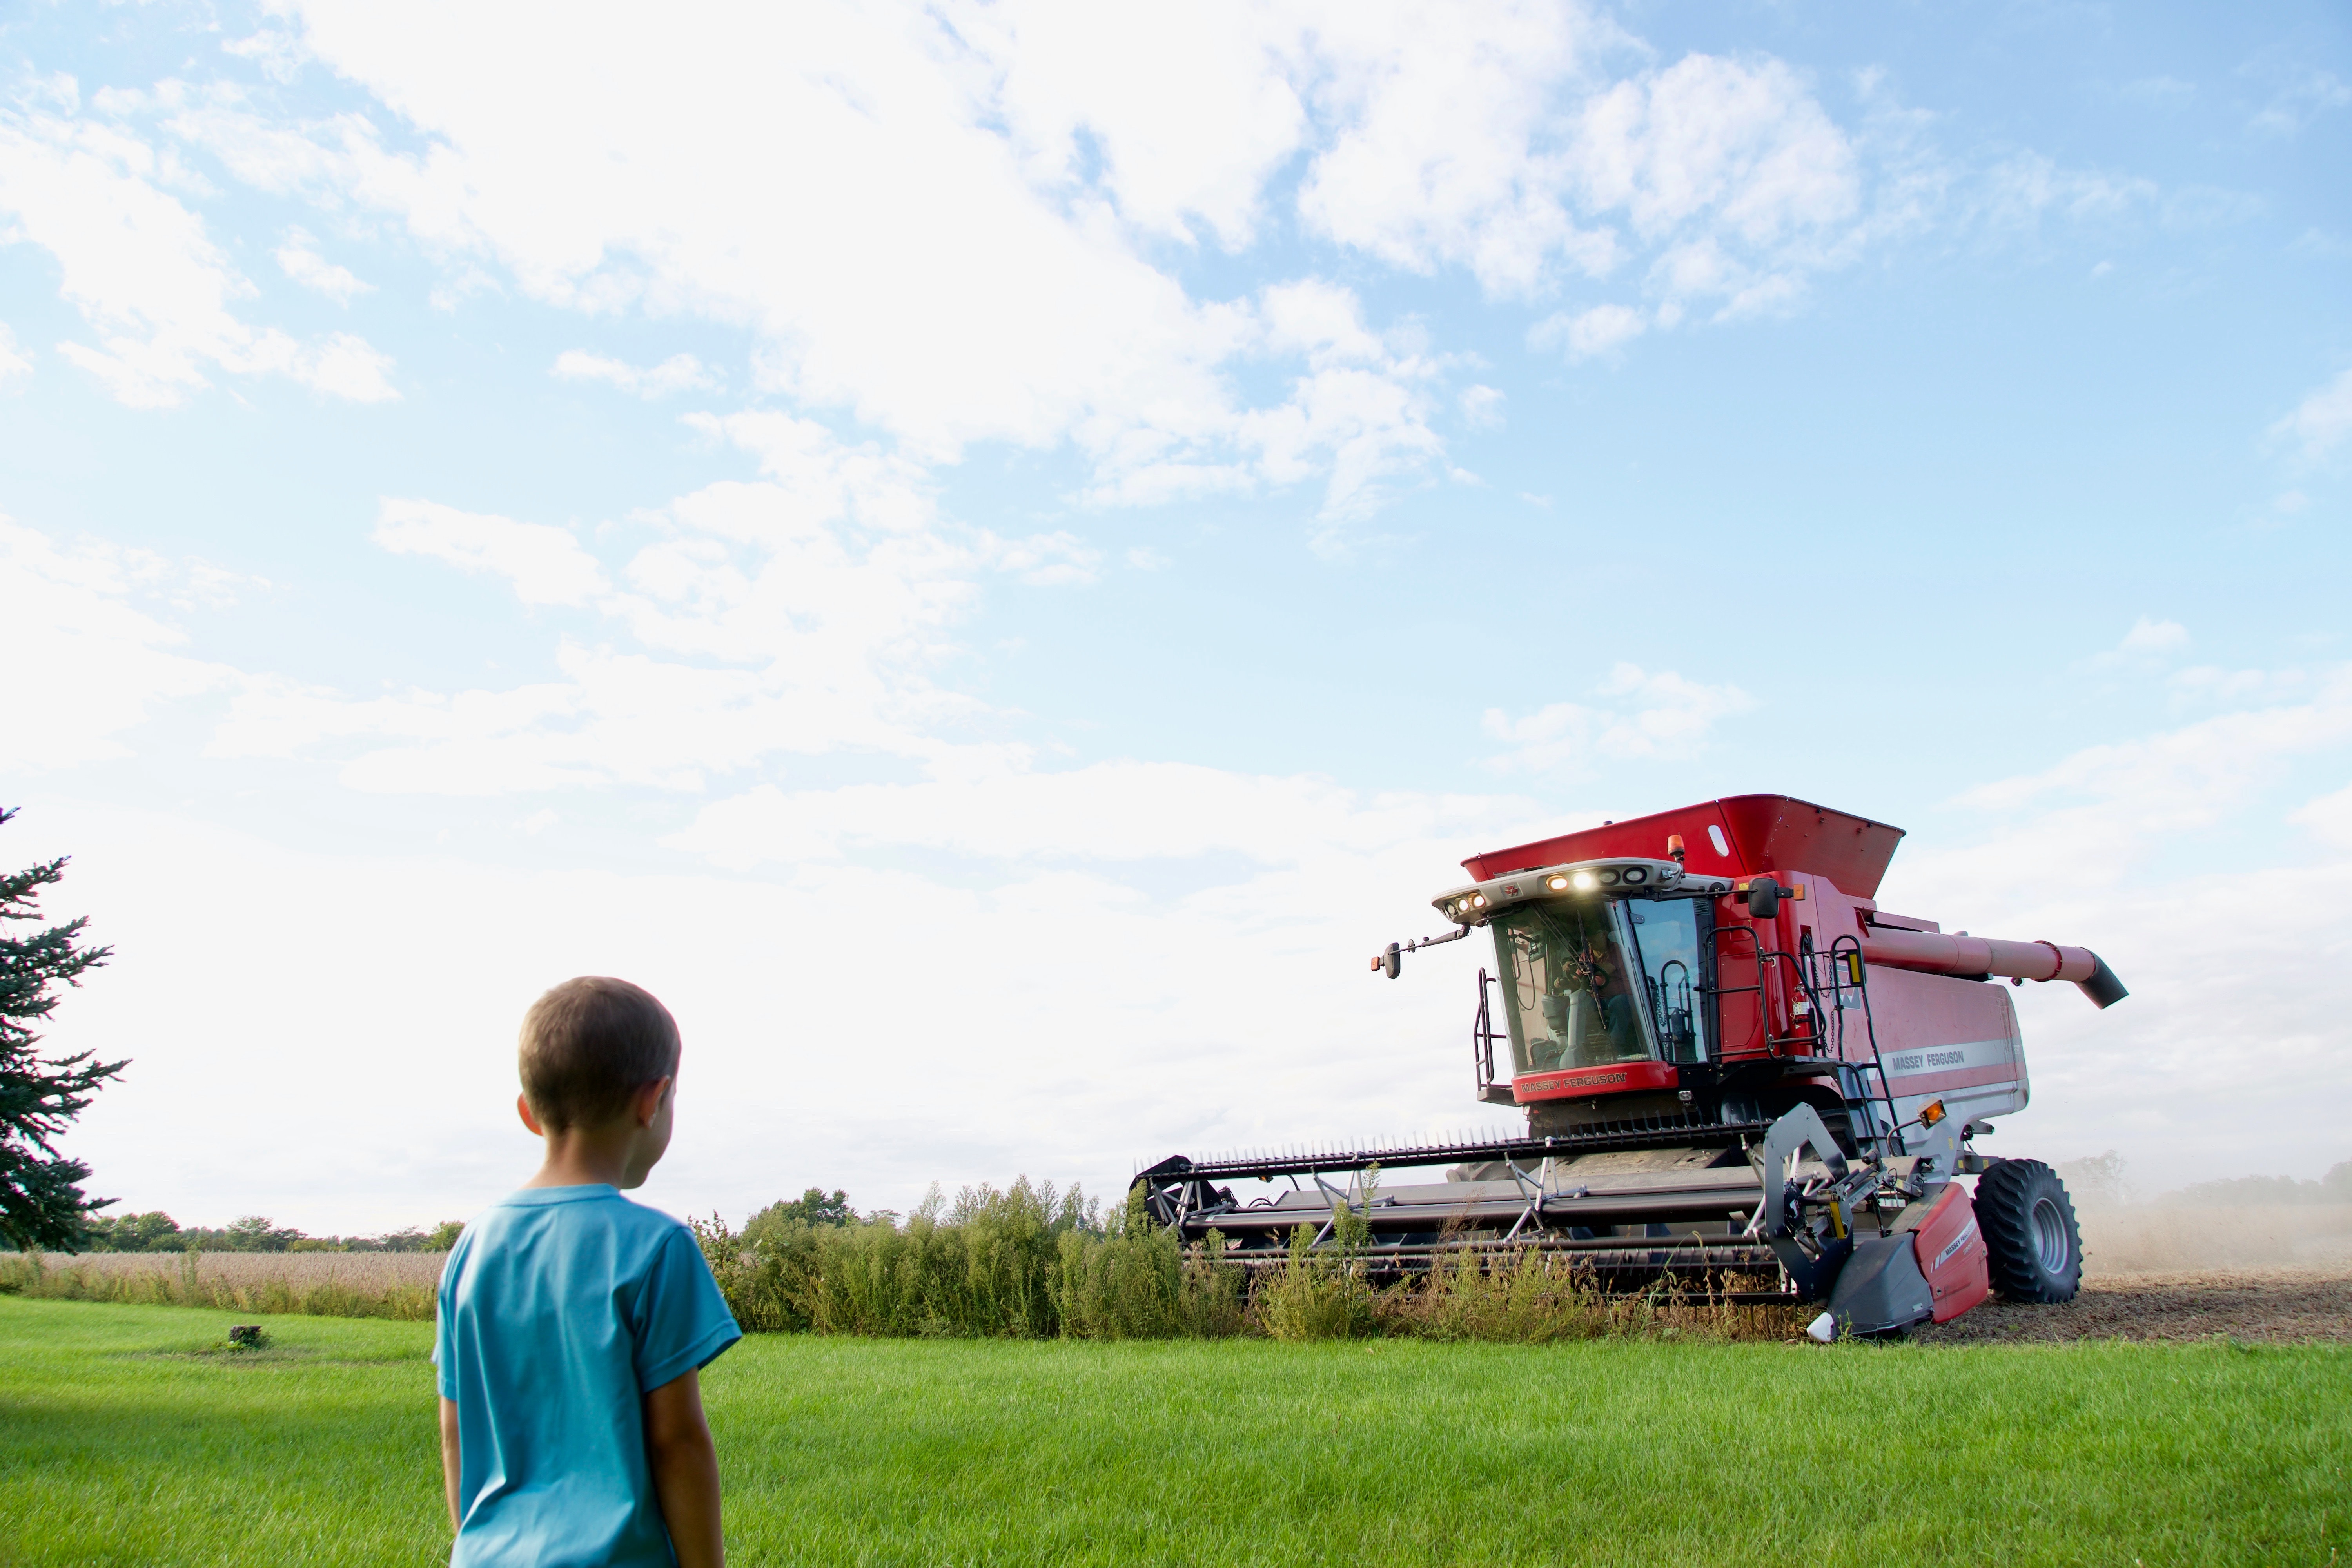
grassland, sky, field, grass, farm, agriculture, cloud, lawn, rural area, prairie, plant, tree, meadow, vehicle, landscape, grass family, leisure, paddy field, plain, recreation, pasture